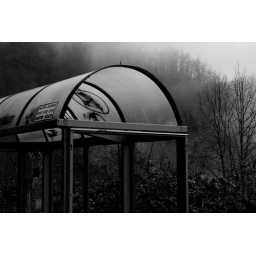
A slightlt dilapidated bus shelter on the road between Podgorica in Montenegro and Bijelo Polje on the border with Serbia